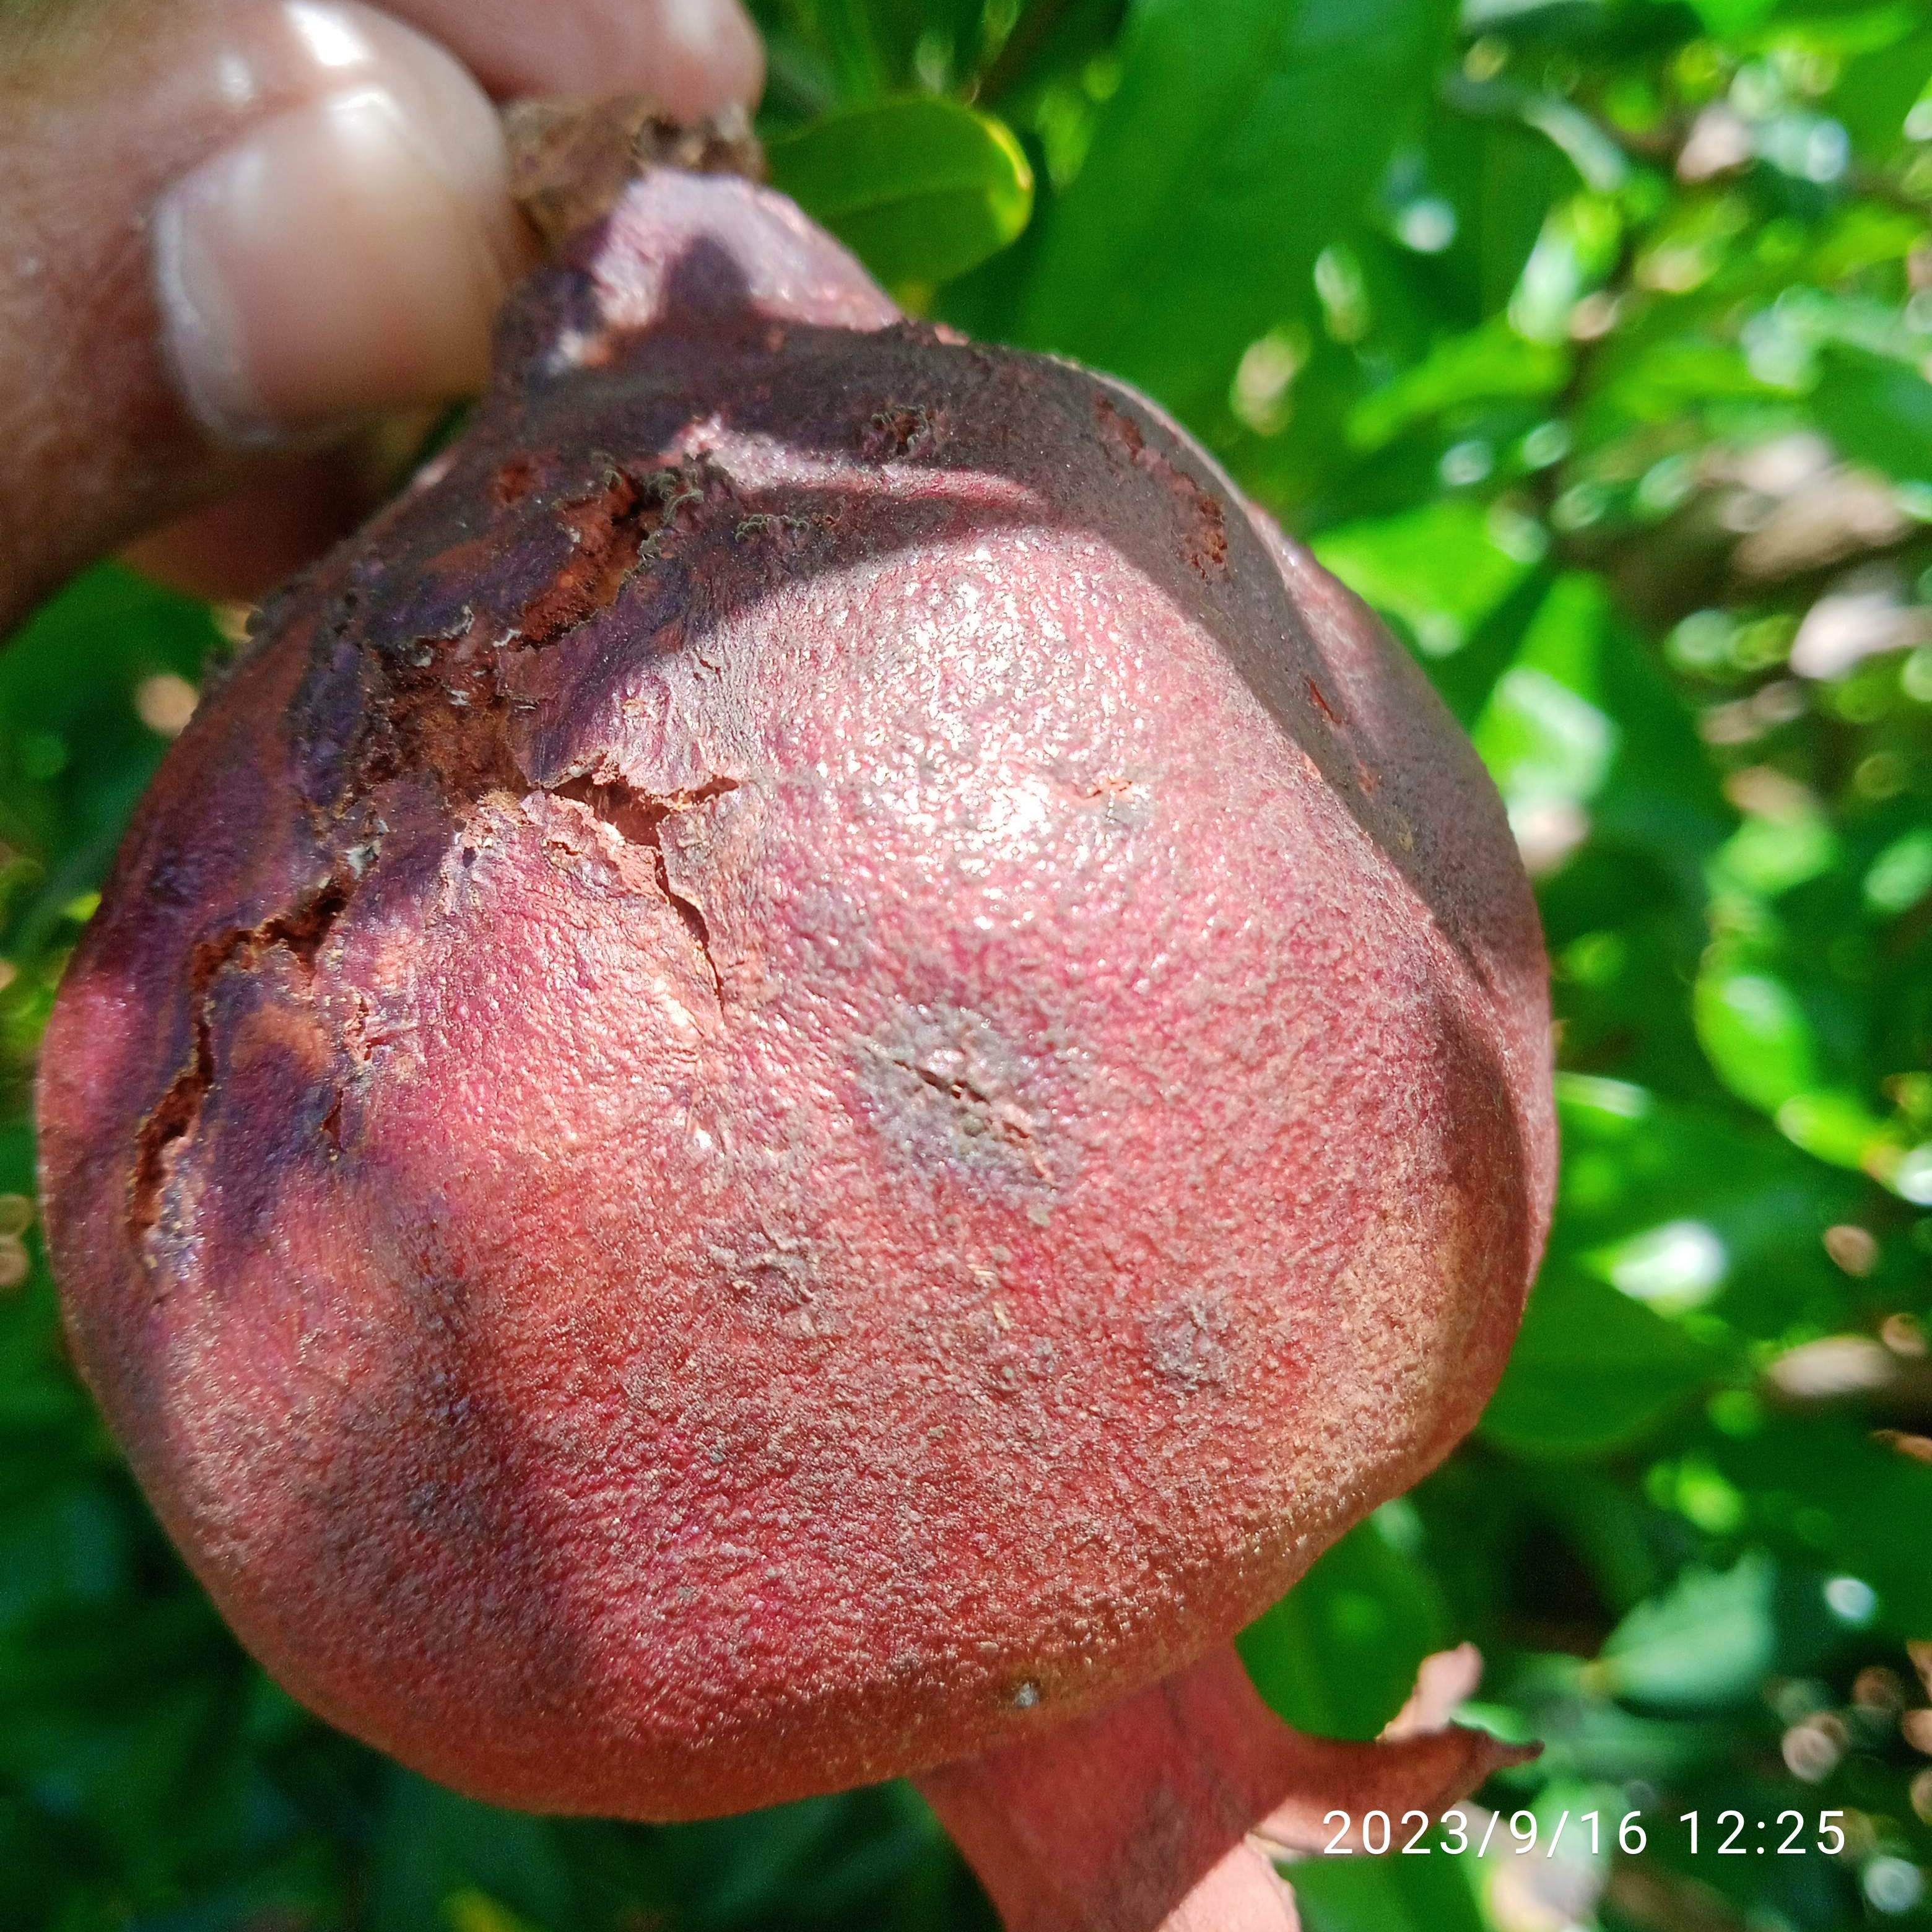
Label: Alternaria